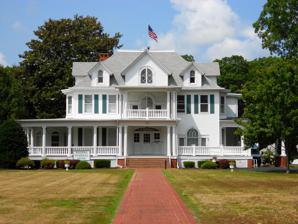
Building: Grier House
Country: United States of America
Year built: 1890
Historic house in Delaware, United States United States historic place Grier House U.S. National Register of Historic Places Show map of Delaware Show map of the United States Location 301 Lakeview Ave., Milford, Delaware Coordinates 38°54′32″N 75°26′7″W / 38.90889°N 75.43528°W / 38.90889; -75.43528 Area 2.8 acres (1.1 ha) Built 1890 ; 135 years ago ( 1890 ) Architect Morris & Whiteside Architectural style Classical Revival , Queen Anne MPS Milford MRA NRHP reference No. 83001410 Added to NRHP January 7, 1983 Grier House , also known as Rogers Funeral Home, is a historic home located at Milford , Sussex County, Delaware .  It was built in 1890, and is a two-story, five-bay, center-hall, frame dwelling in the Queen Anne style.  It has hipped roof is pierced with dormers that have rounded window cornice heads.  It features a projecting center bay that includes the entrance block, a Palladian window , and a two-story portico with slender, paired, fluted Ionic order columns. A porch extends a round the side and on the other side is a porte cochere .  Between 1921 and 1923 the owner, Dr. Frank L. Grier, remodelled the house. The house was used as a funeral home. It was added to the National Register of Historic Places in 1983. References